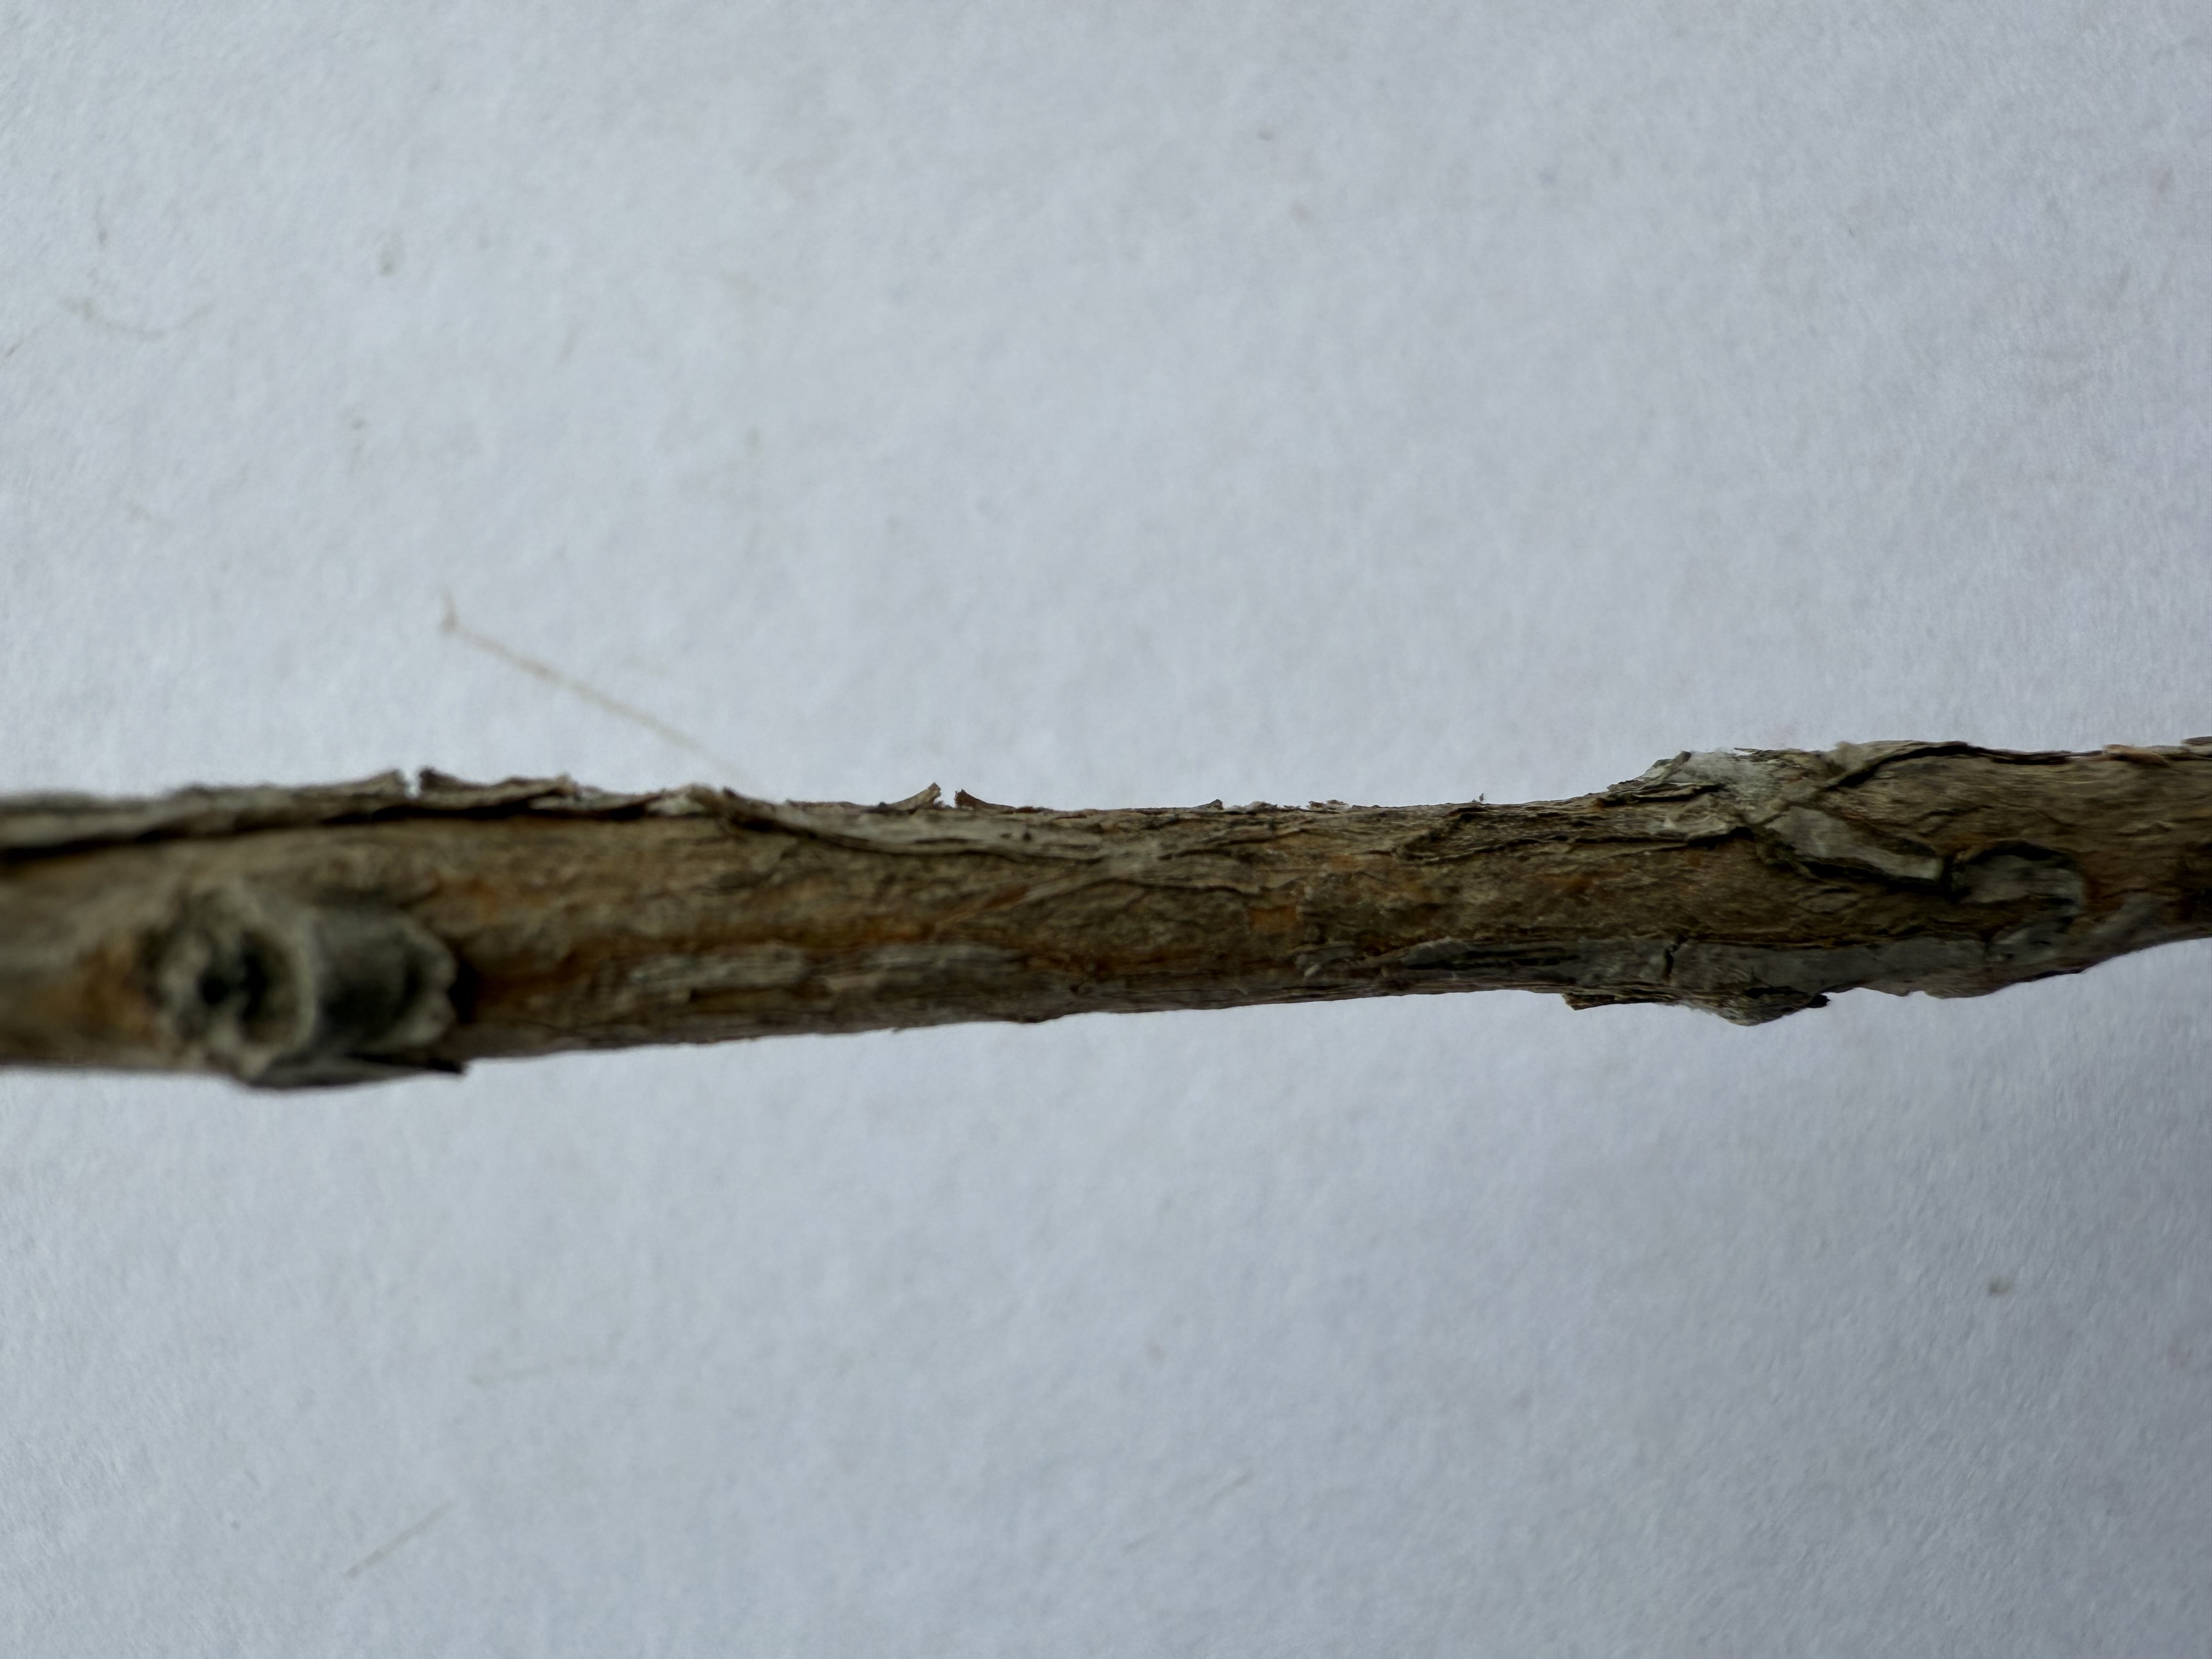
Variety: Feijoa